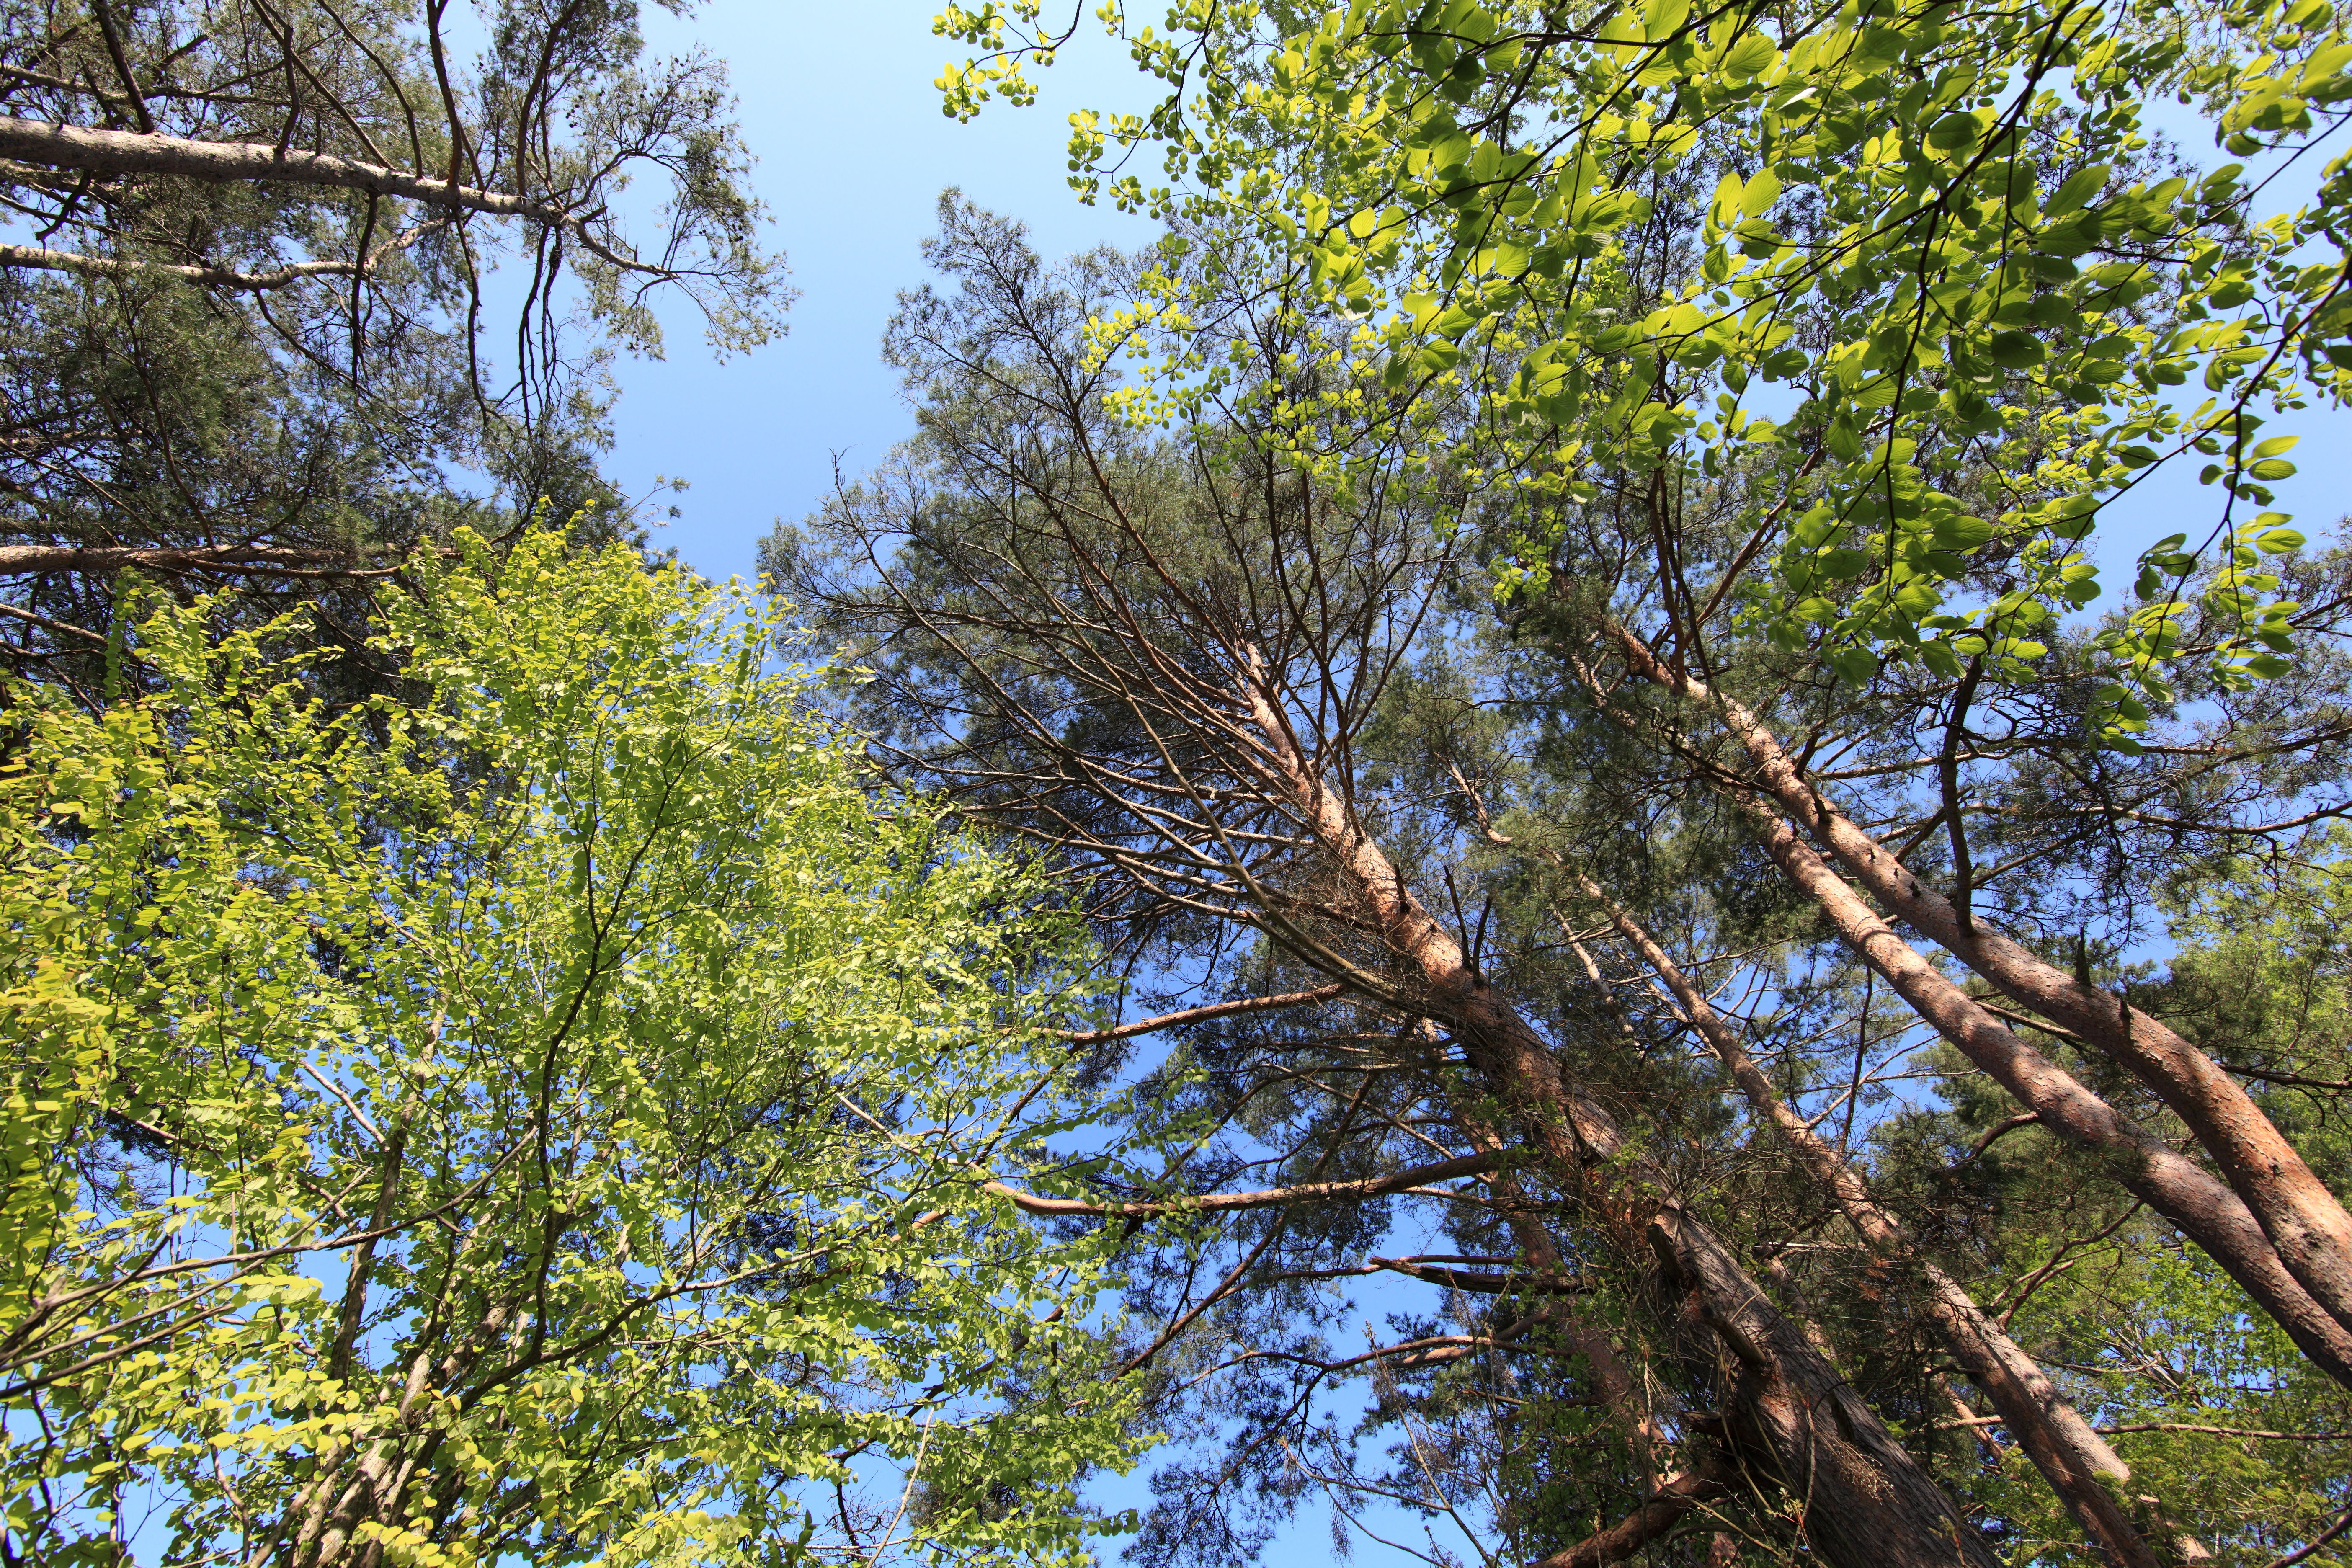
tree, nature, forest, swamp, branch, plant, trail, sunlight, leaf, flower, green, high, autumn, park, botany, flora, cool image, 5d, hires, woodland, habitat, i, markii, ecosystem, hi, res, resolution, fukushima, goshikinuma, yamagun, biome, natural environment, woody plant, temperate broadleaf and mixed forest, land plant